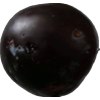
Label: plum